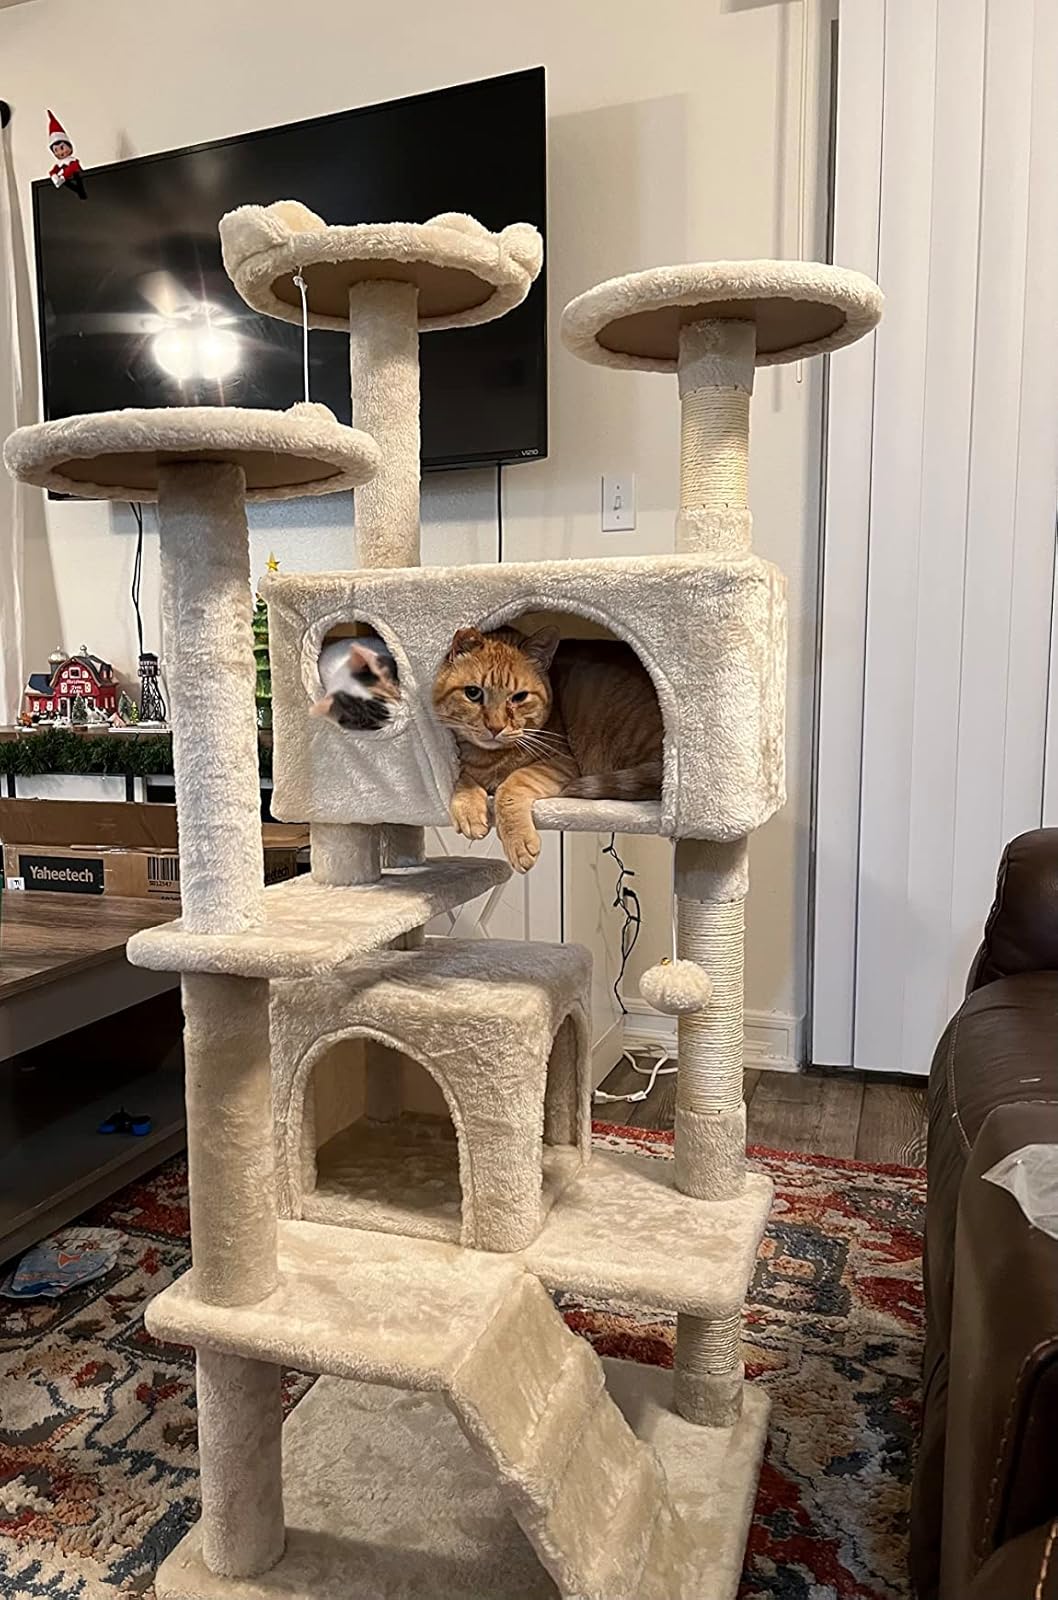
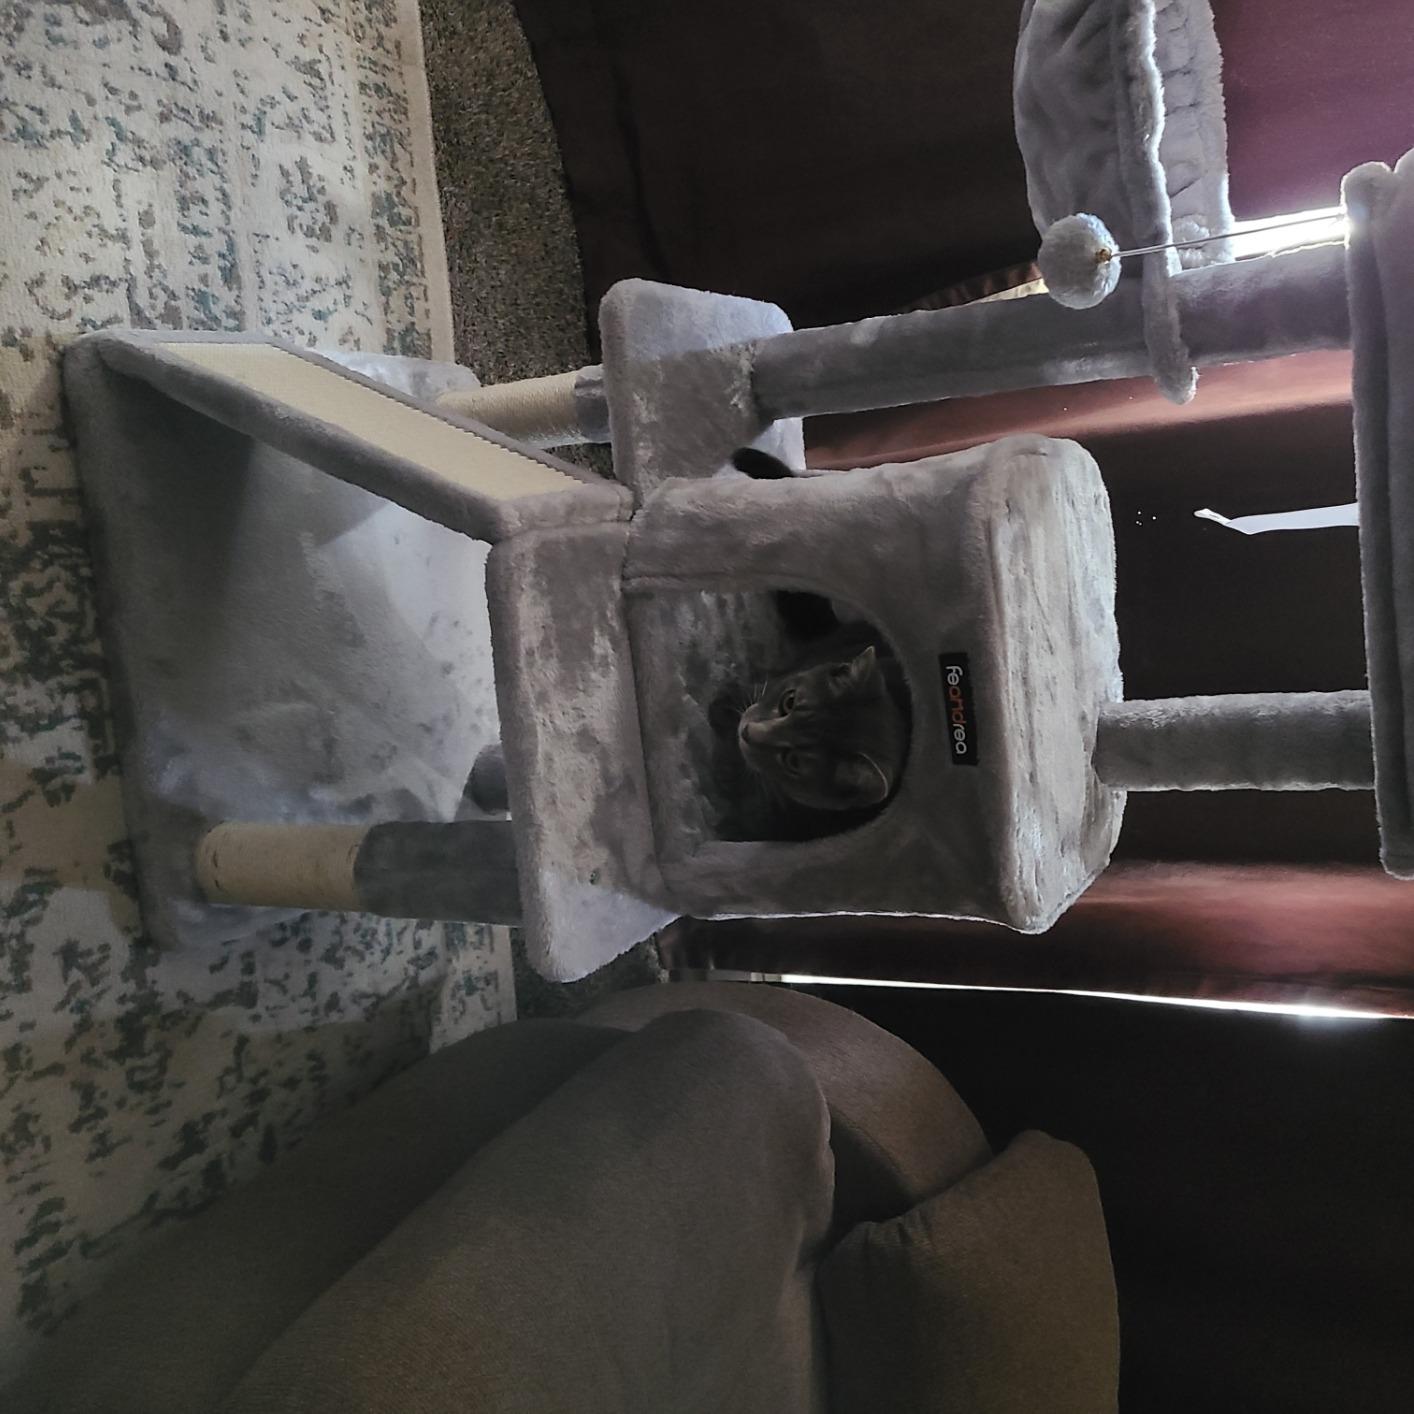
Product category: items_cat tree
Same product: no